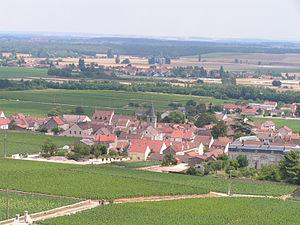
Le vignoble de Bourgogne est un vignoble français situé en Bourgogne-Franche-Comté dans les départements de l'Yonne, de la Côte-d'Or et de Saône-et-Loire. Il s’étend sur 250 km de longueur du nord de Chablis au sud du Mâconnais.
Le vosne-romanée est un vin français d'appellation d'origine contrôlée produit sur les communes de Vosne-Romanée et de Flagey-Echézeaux, sur la côte de Nuits, en Côte-d'Or.
Vosne-Romanée est une commune française située dans le département de la Côte-d'Or en région Bourgogne-Franche-Comté.